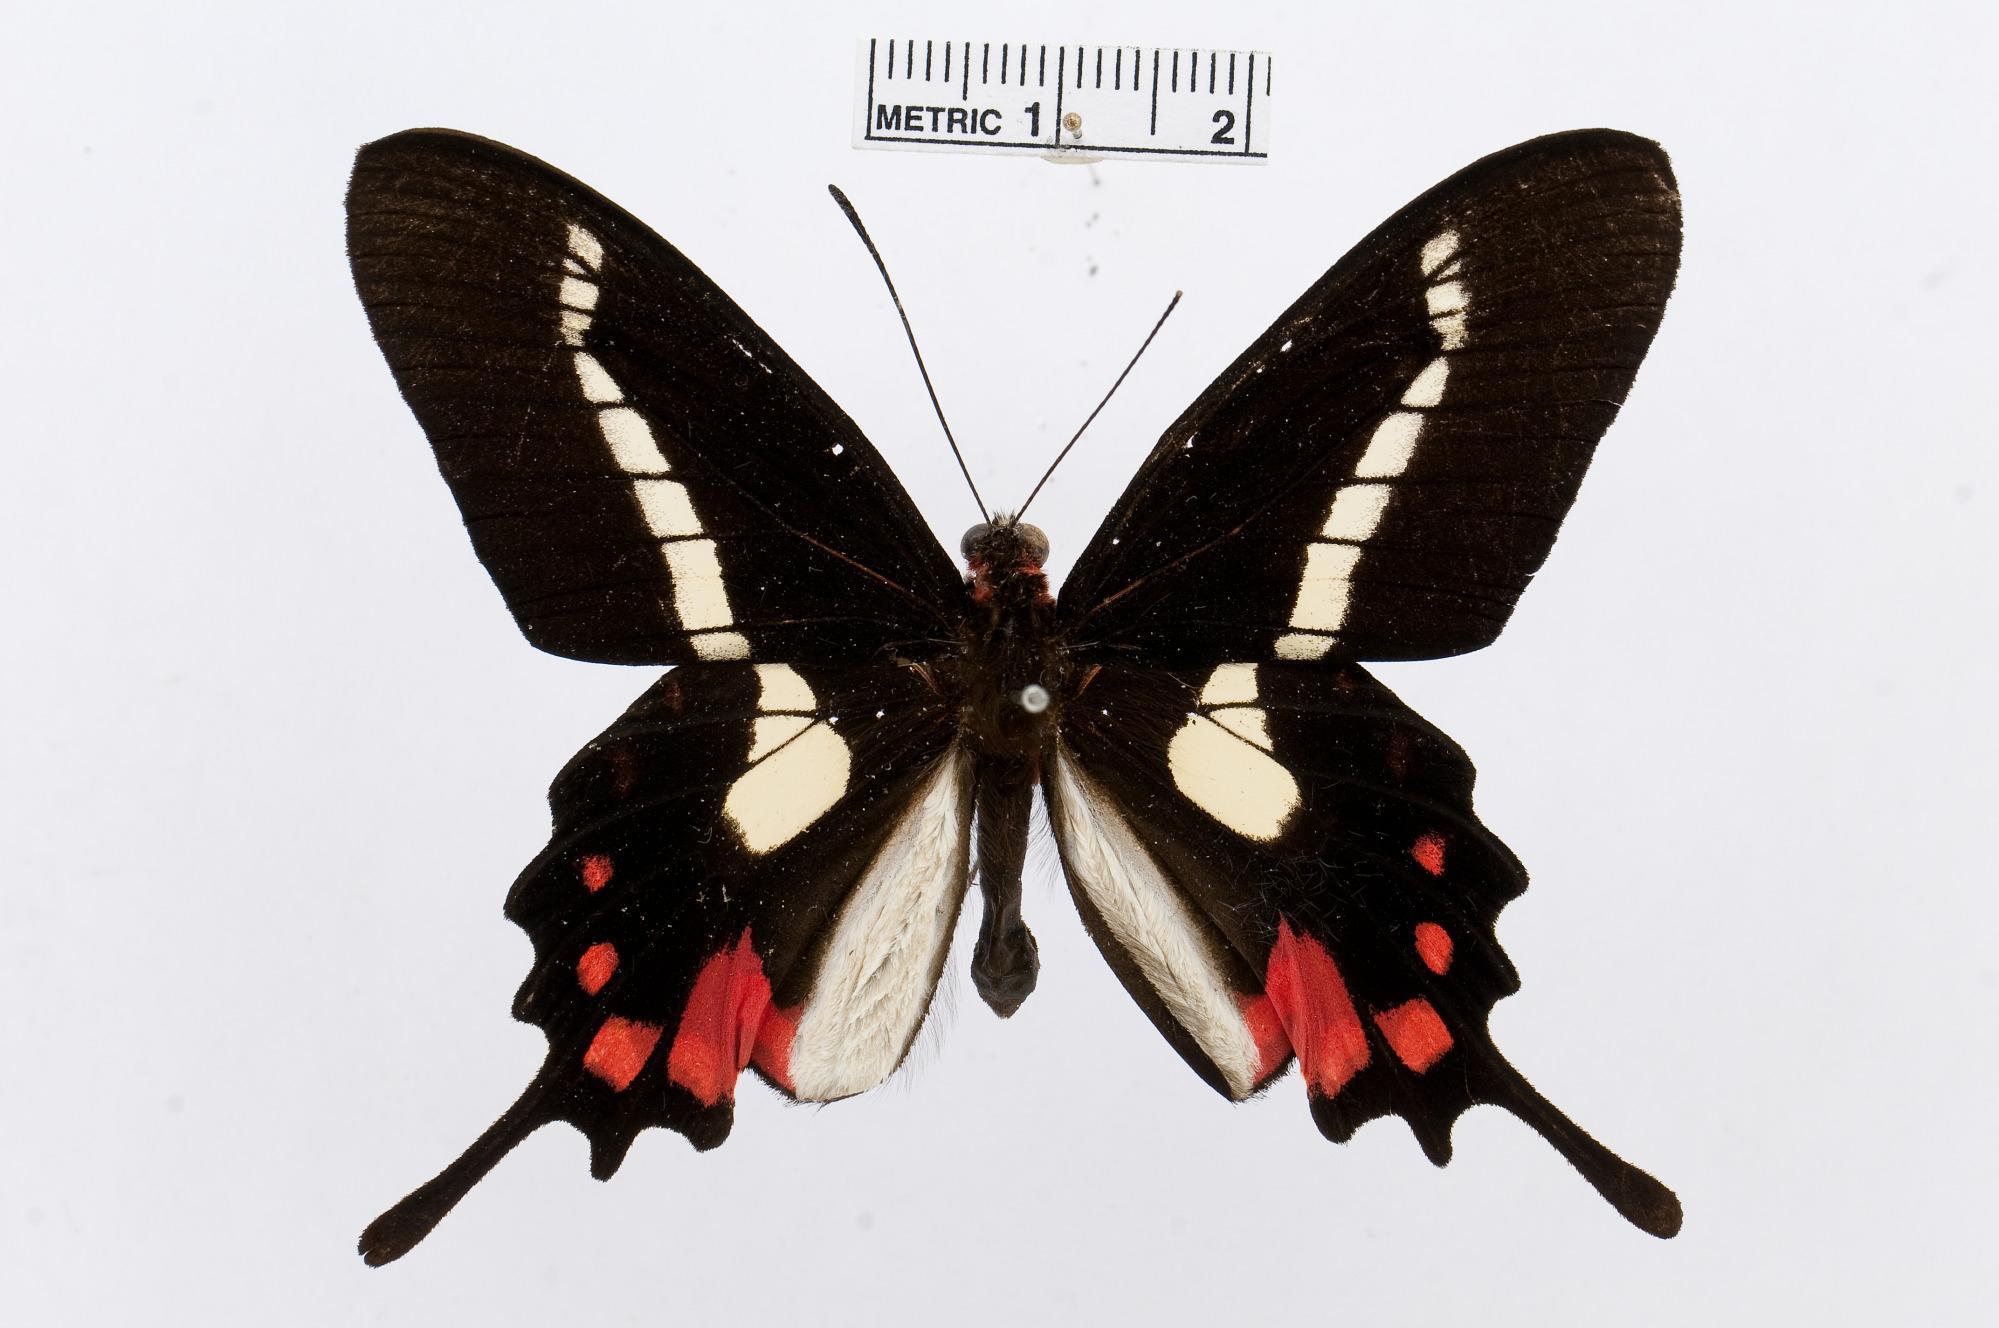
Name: Parides agavus
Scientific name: Parides agavus
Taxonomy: Animalia, Arthropoda, Insecta, Lepidoptera, Papilionidae, Papilioninae